Caminito del Rey

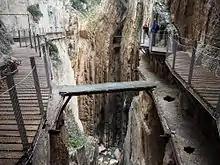
Current state of El Caminito del Rey, with the original pathway below and new pathway above

The regional government of Andalusia and the local government of Málaga agreed in June 2011 to share costs of restoration (including car parking and a museum) of €9 million. The project took approximately three years to complete. Many of the original features remained in place.